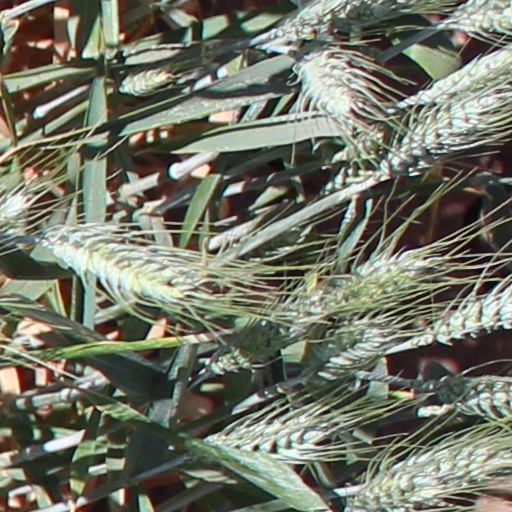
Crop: wheat